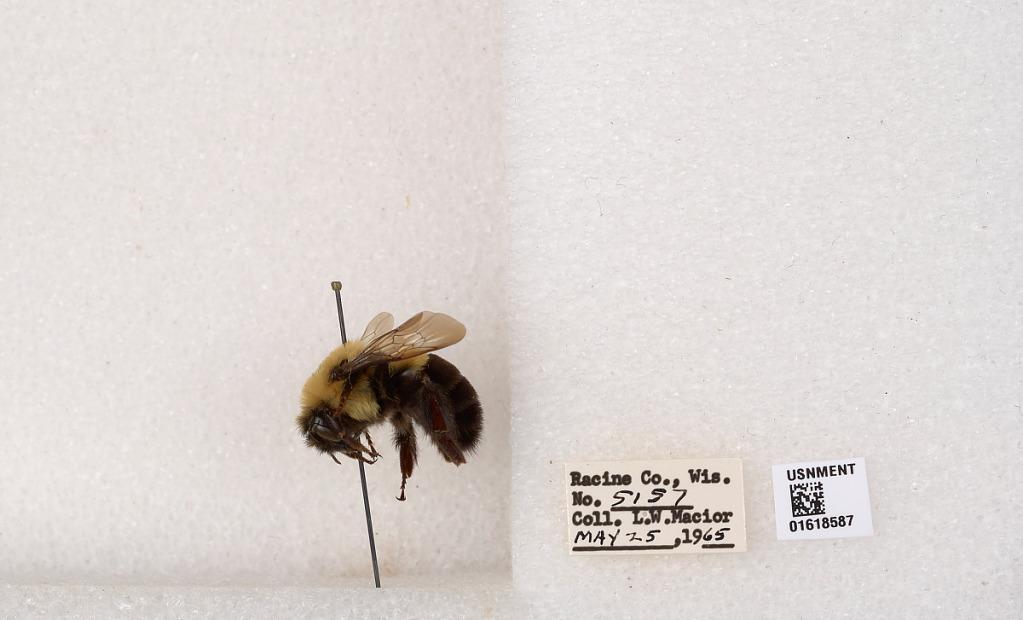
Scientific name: Bombus impatiens Cresson
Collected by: L. Macior
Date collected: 1965-5-25
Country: United States
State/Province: Wisconsin
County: Racine
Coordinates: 42.7299, -87.8123